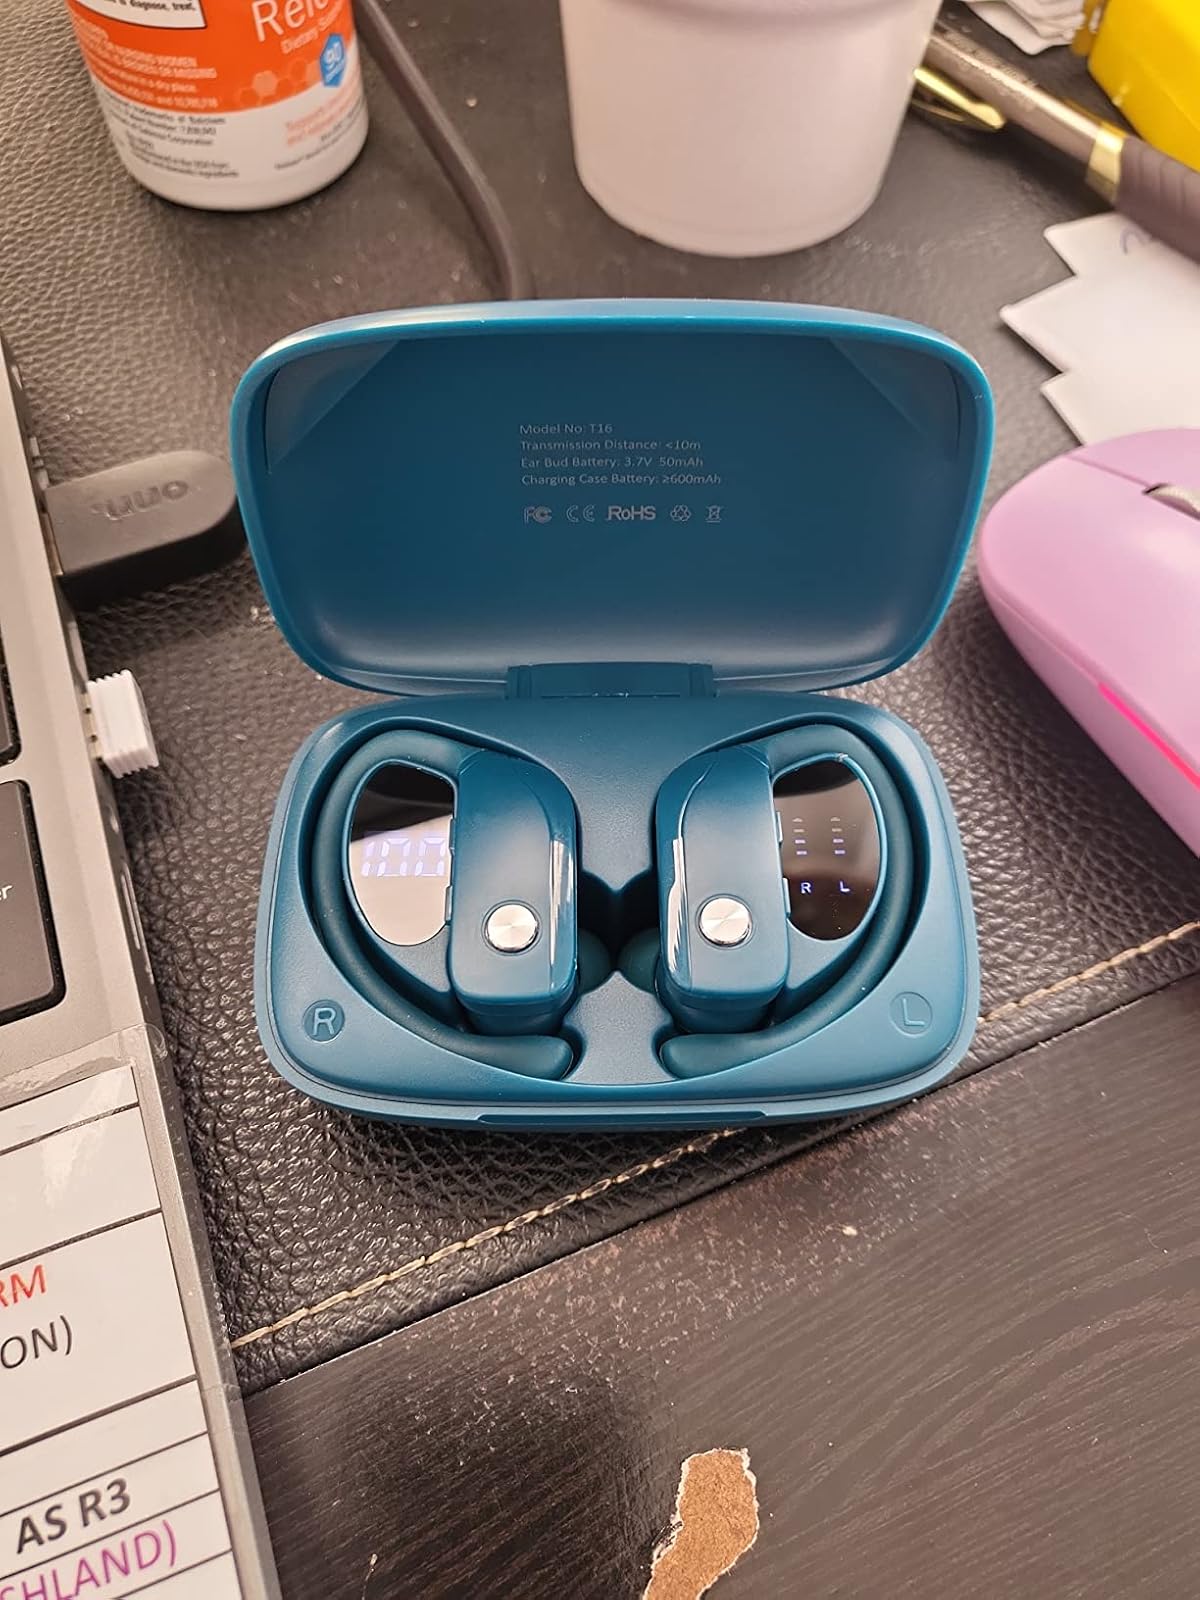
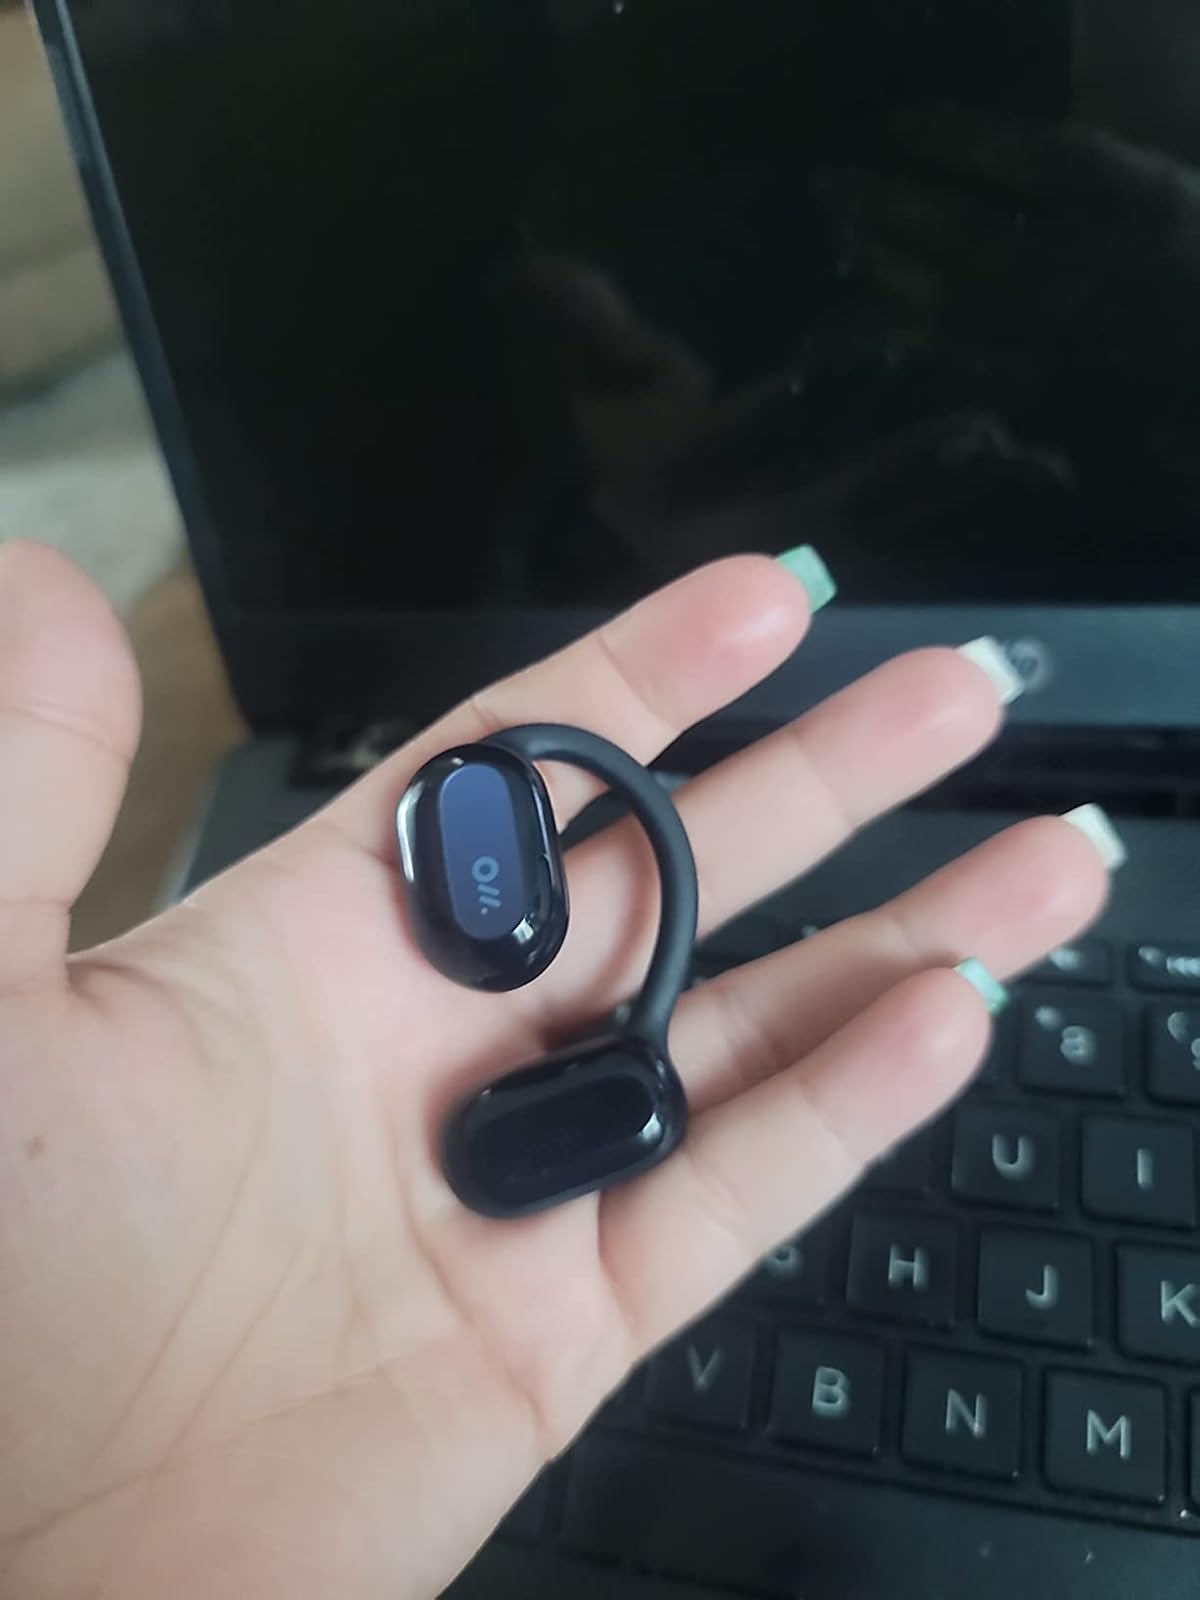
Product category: earbuds
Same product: no